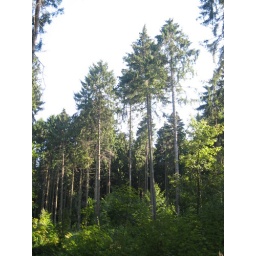
These pine trees in sitting on the illuminated area of the first photos.